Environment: real
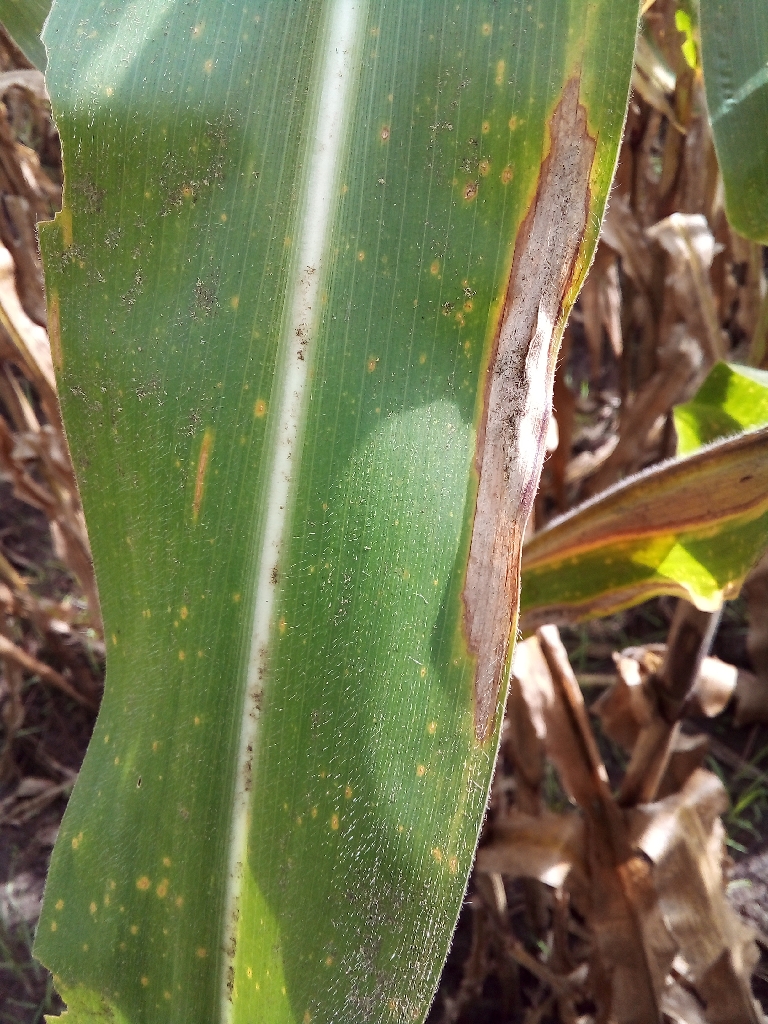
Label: northern_corn_leaf_blight